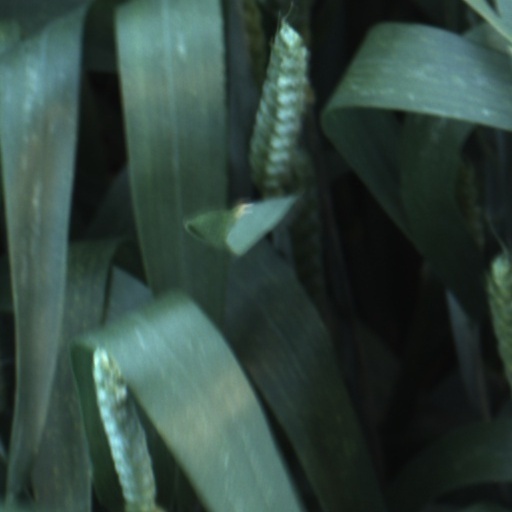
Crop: wheat